Khazar slave trade

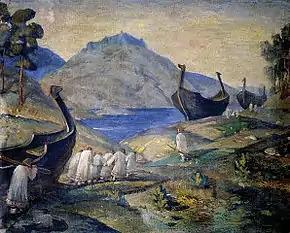
Volok by Nicholas Roerich, 1915

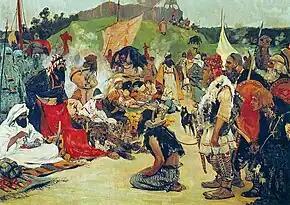
S. V. Ivanov. Trade negotiations in the country of Eastern Slavs. Pictures of Russian history. (1909)

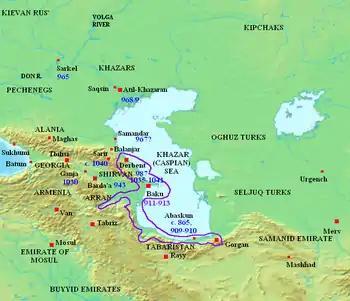
Rus Caspian

The Khazar slave trade took place in the Khazar Khaganate in Central Asia and Eastern Europe.